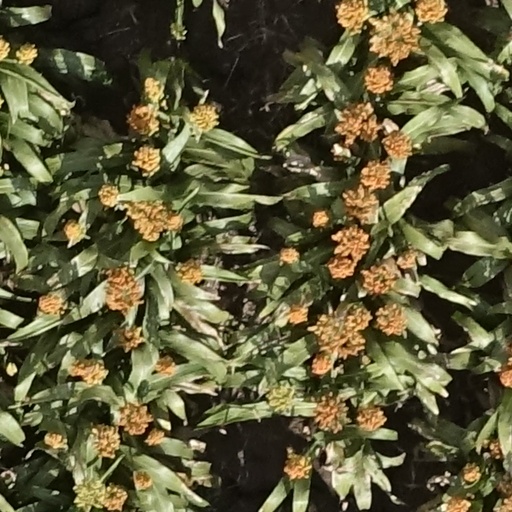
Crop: sorghum